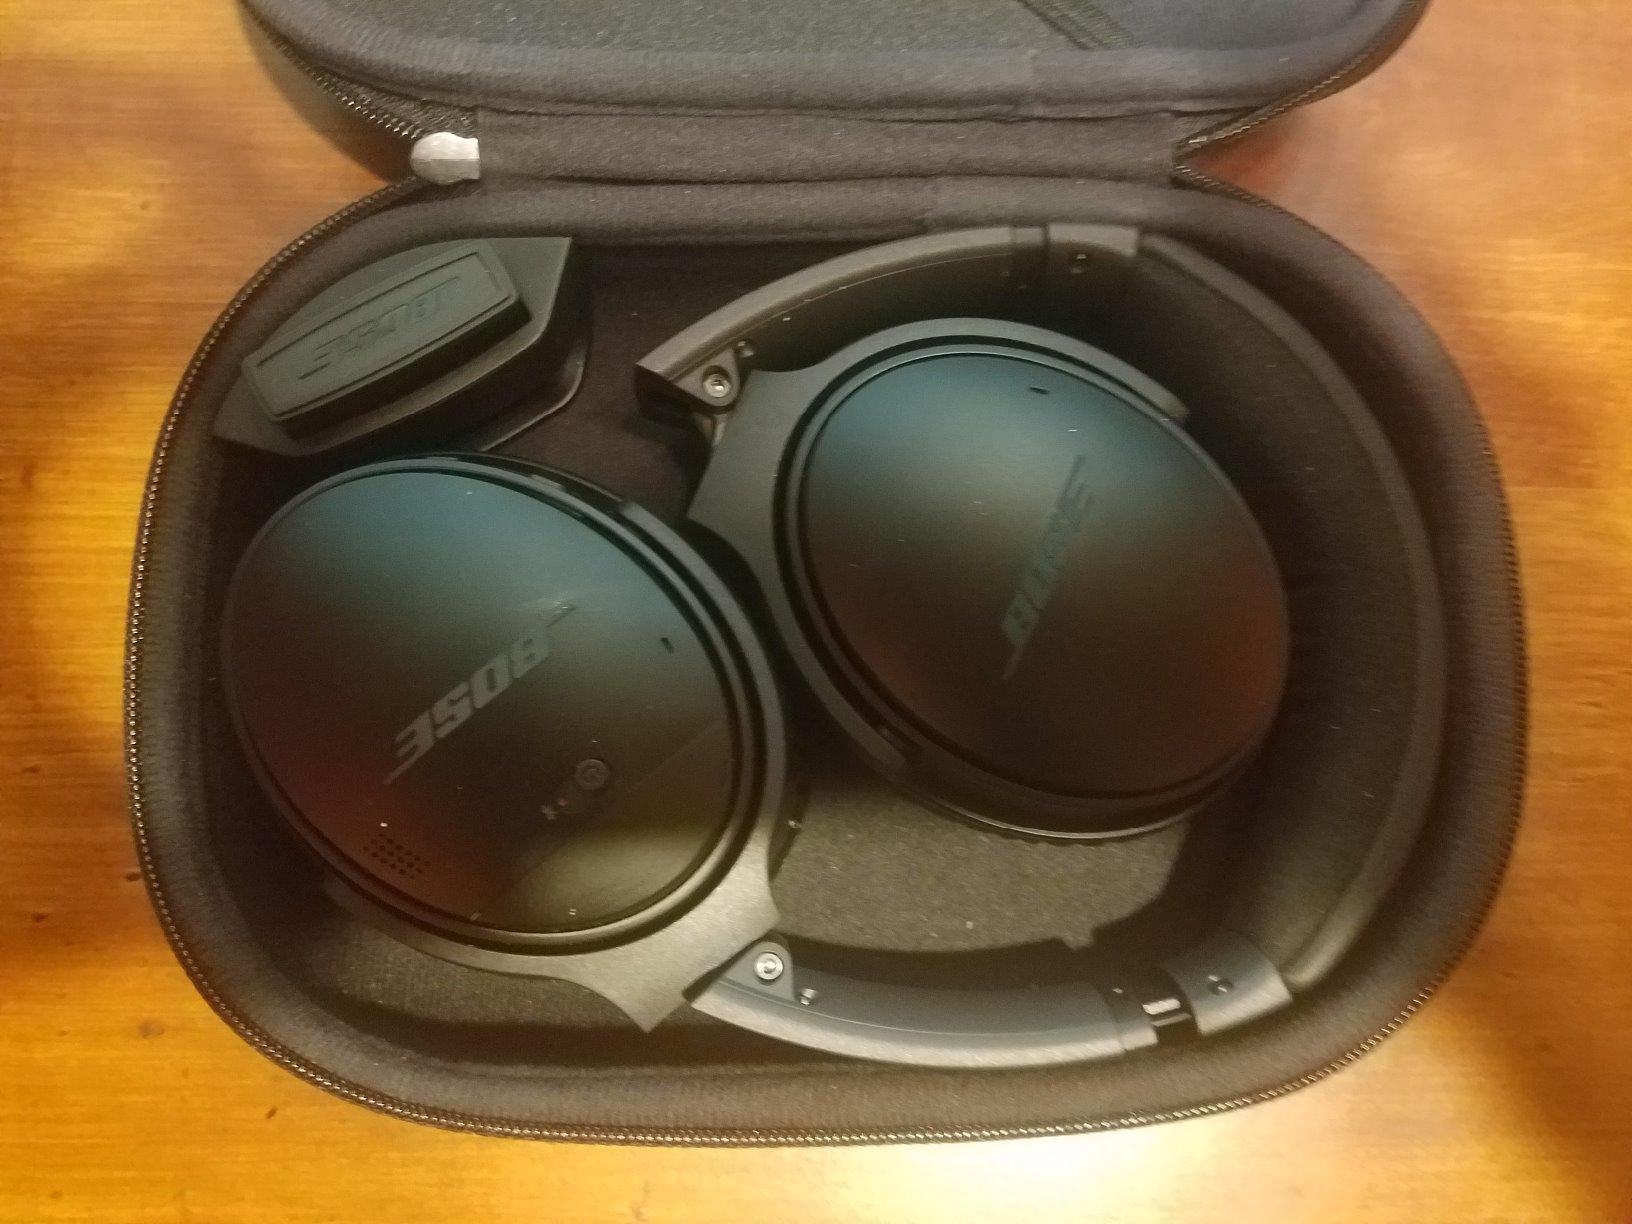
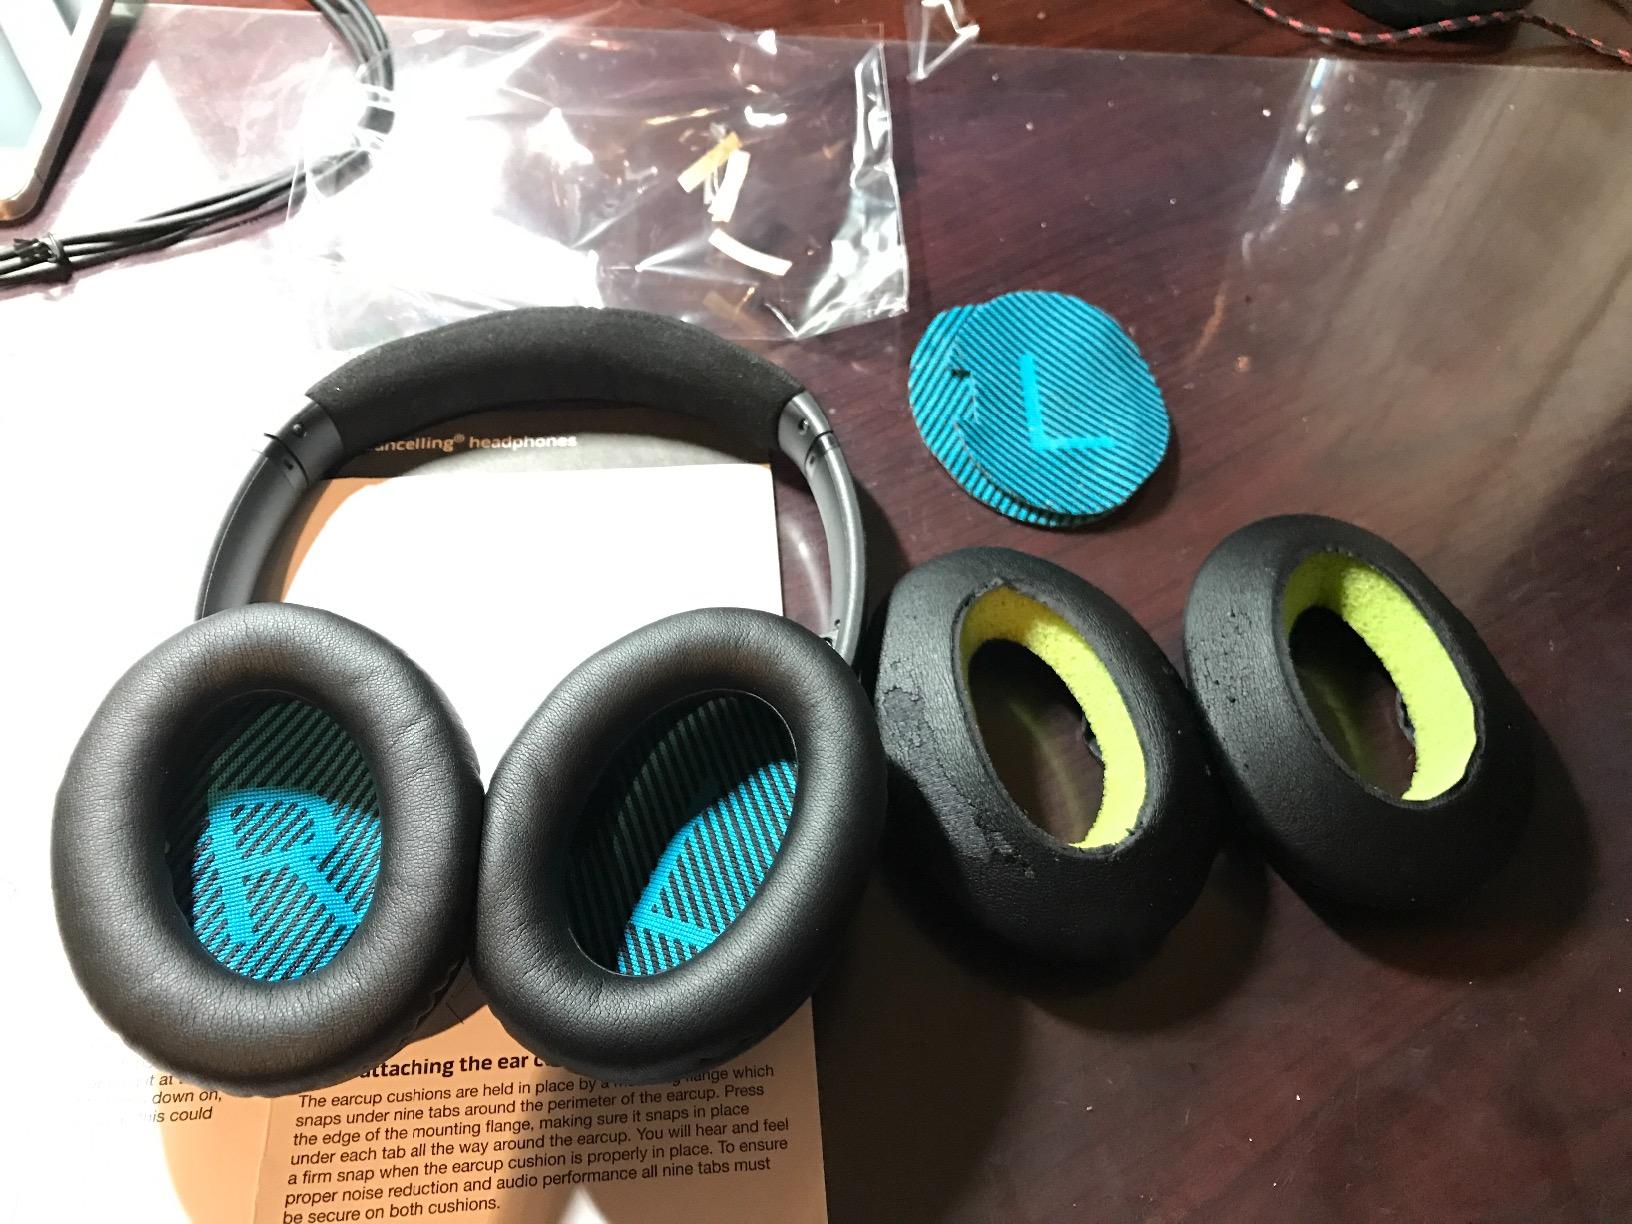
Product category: headphones
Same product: no